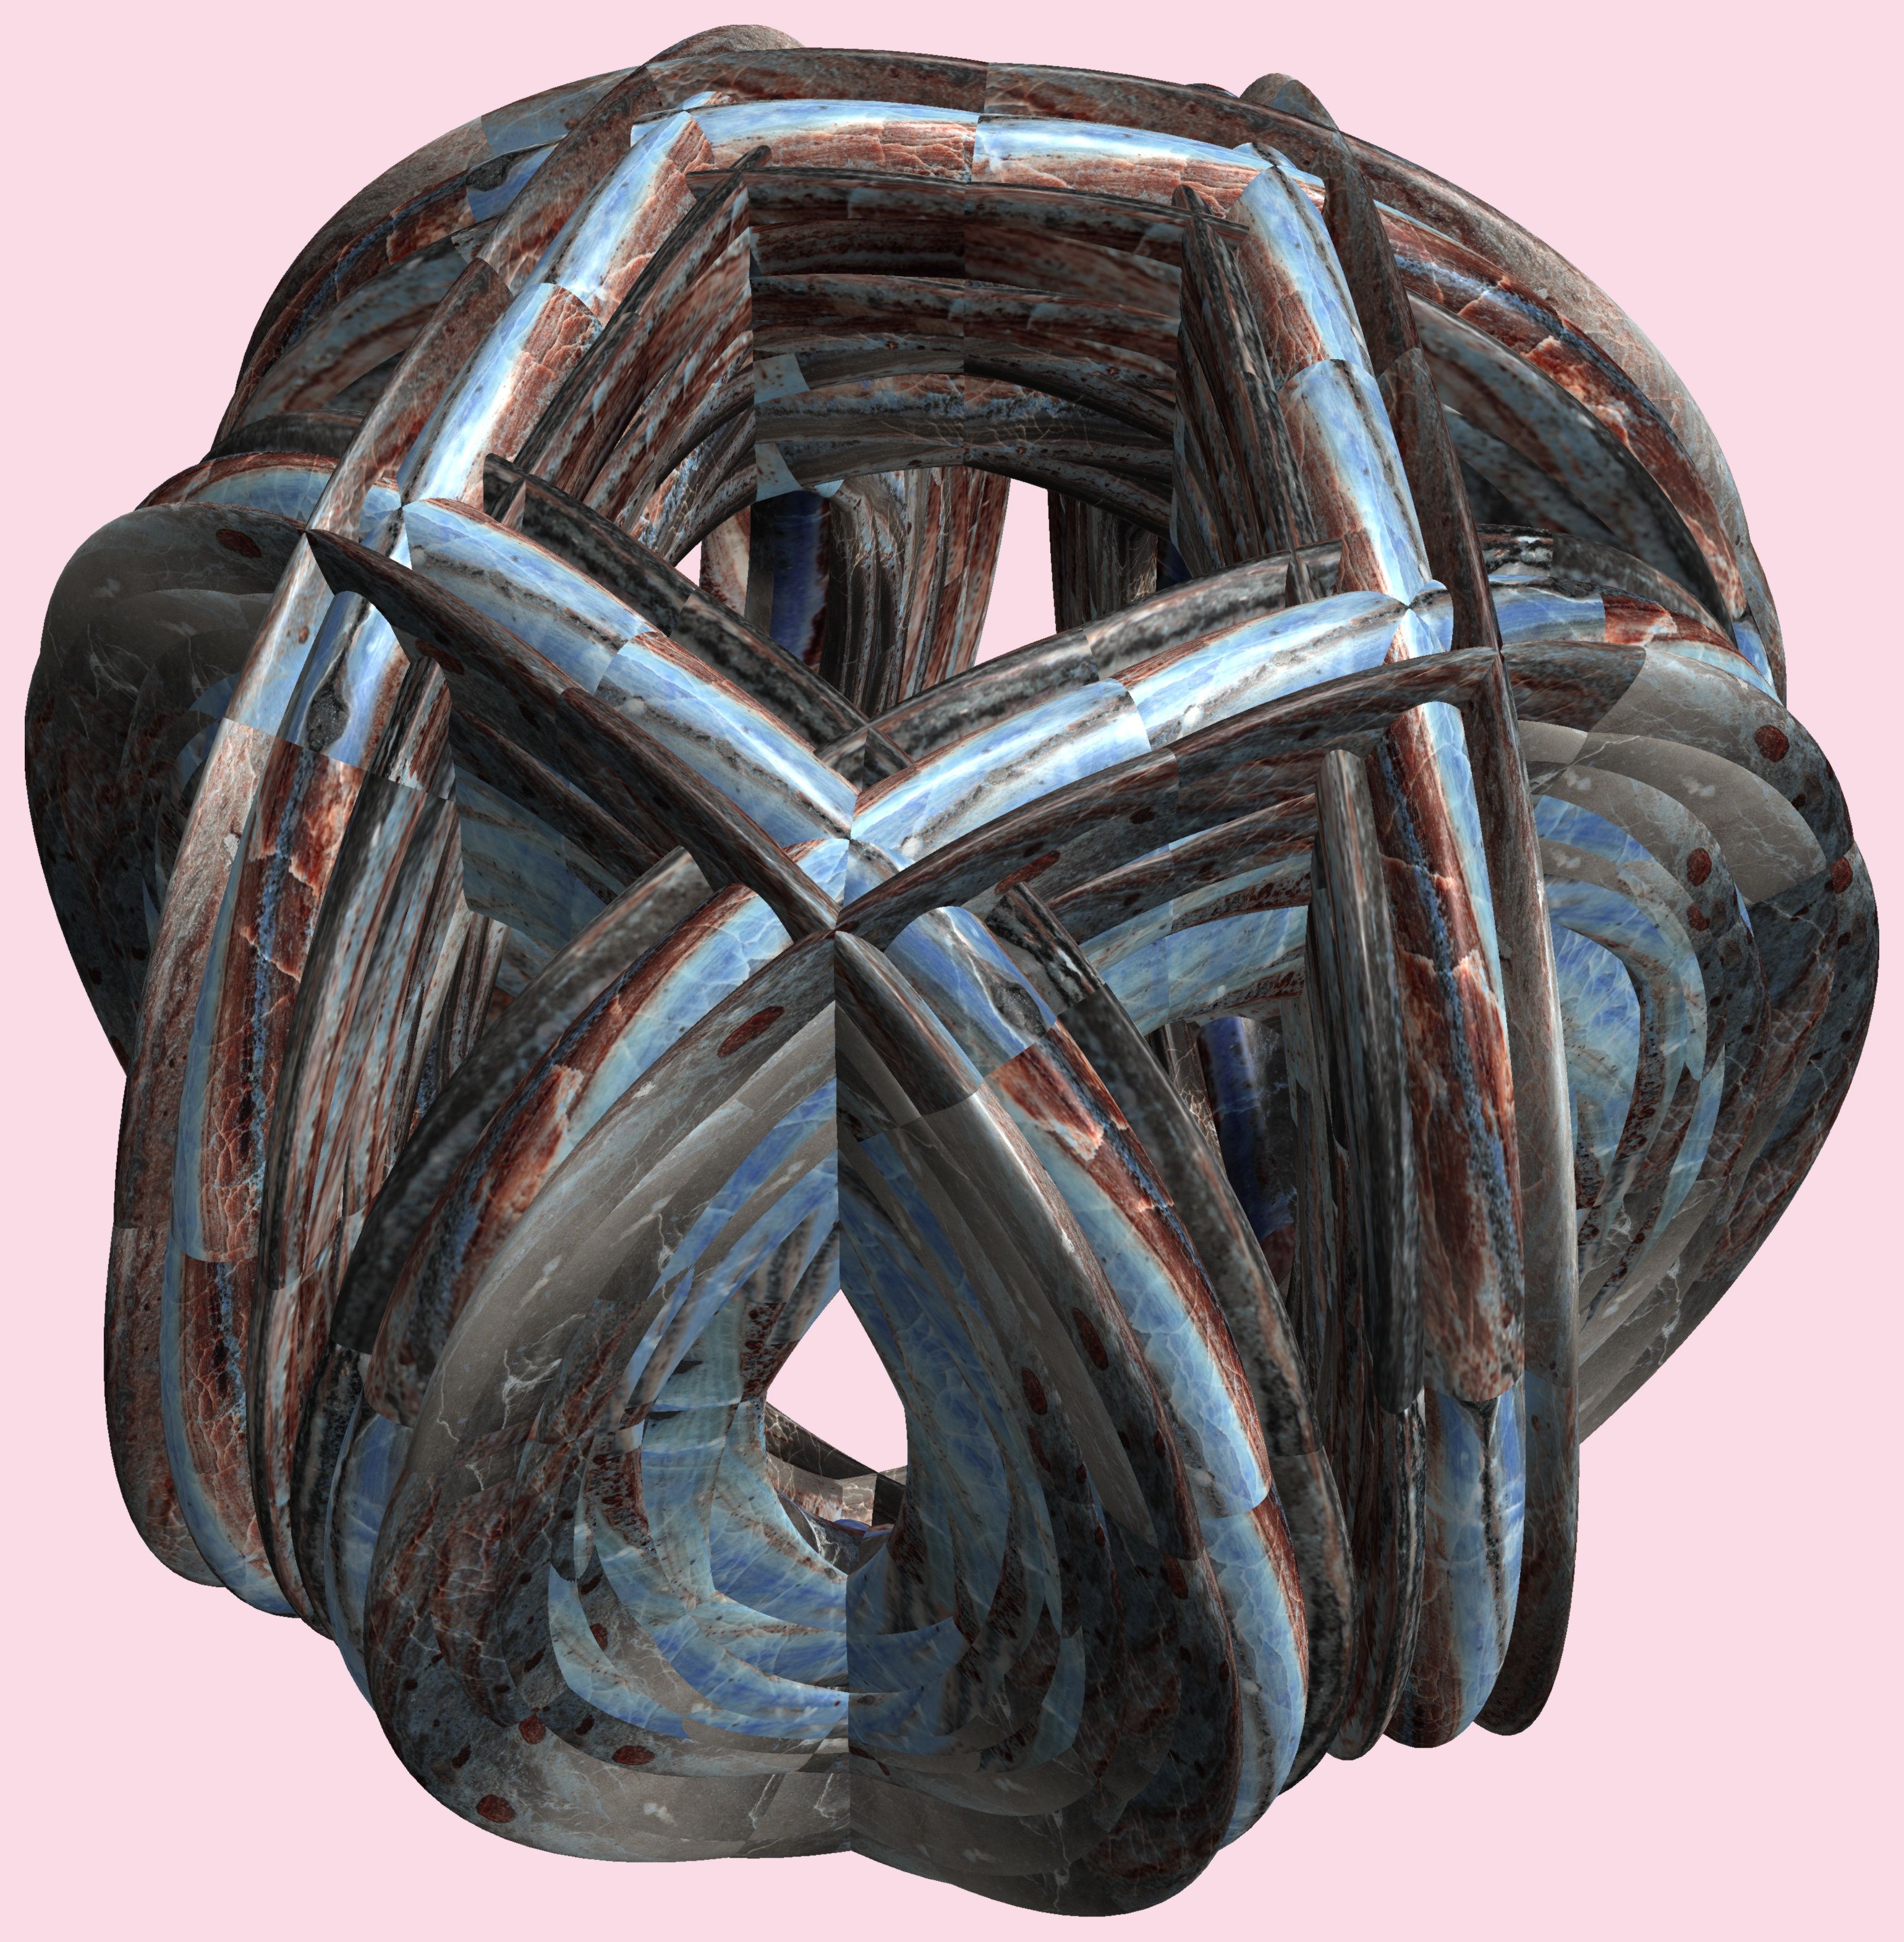
structure, wheel, texture, pattern, clothing, sculpture, art, figure, design, symmetry, sphere, 3d, graphic, torus, mathematica, cg, parametricplot3d, code, program, algorithm, abstruct, mapping, lissajous, man made object